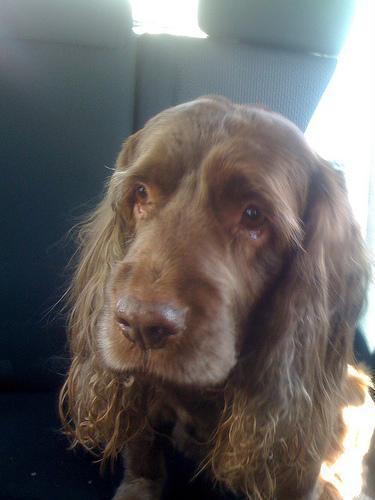
Sussex_spaniel